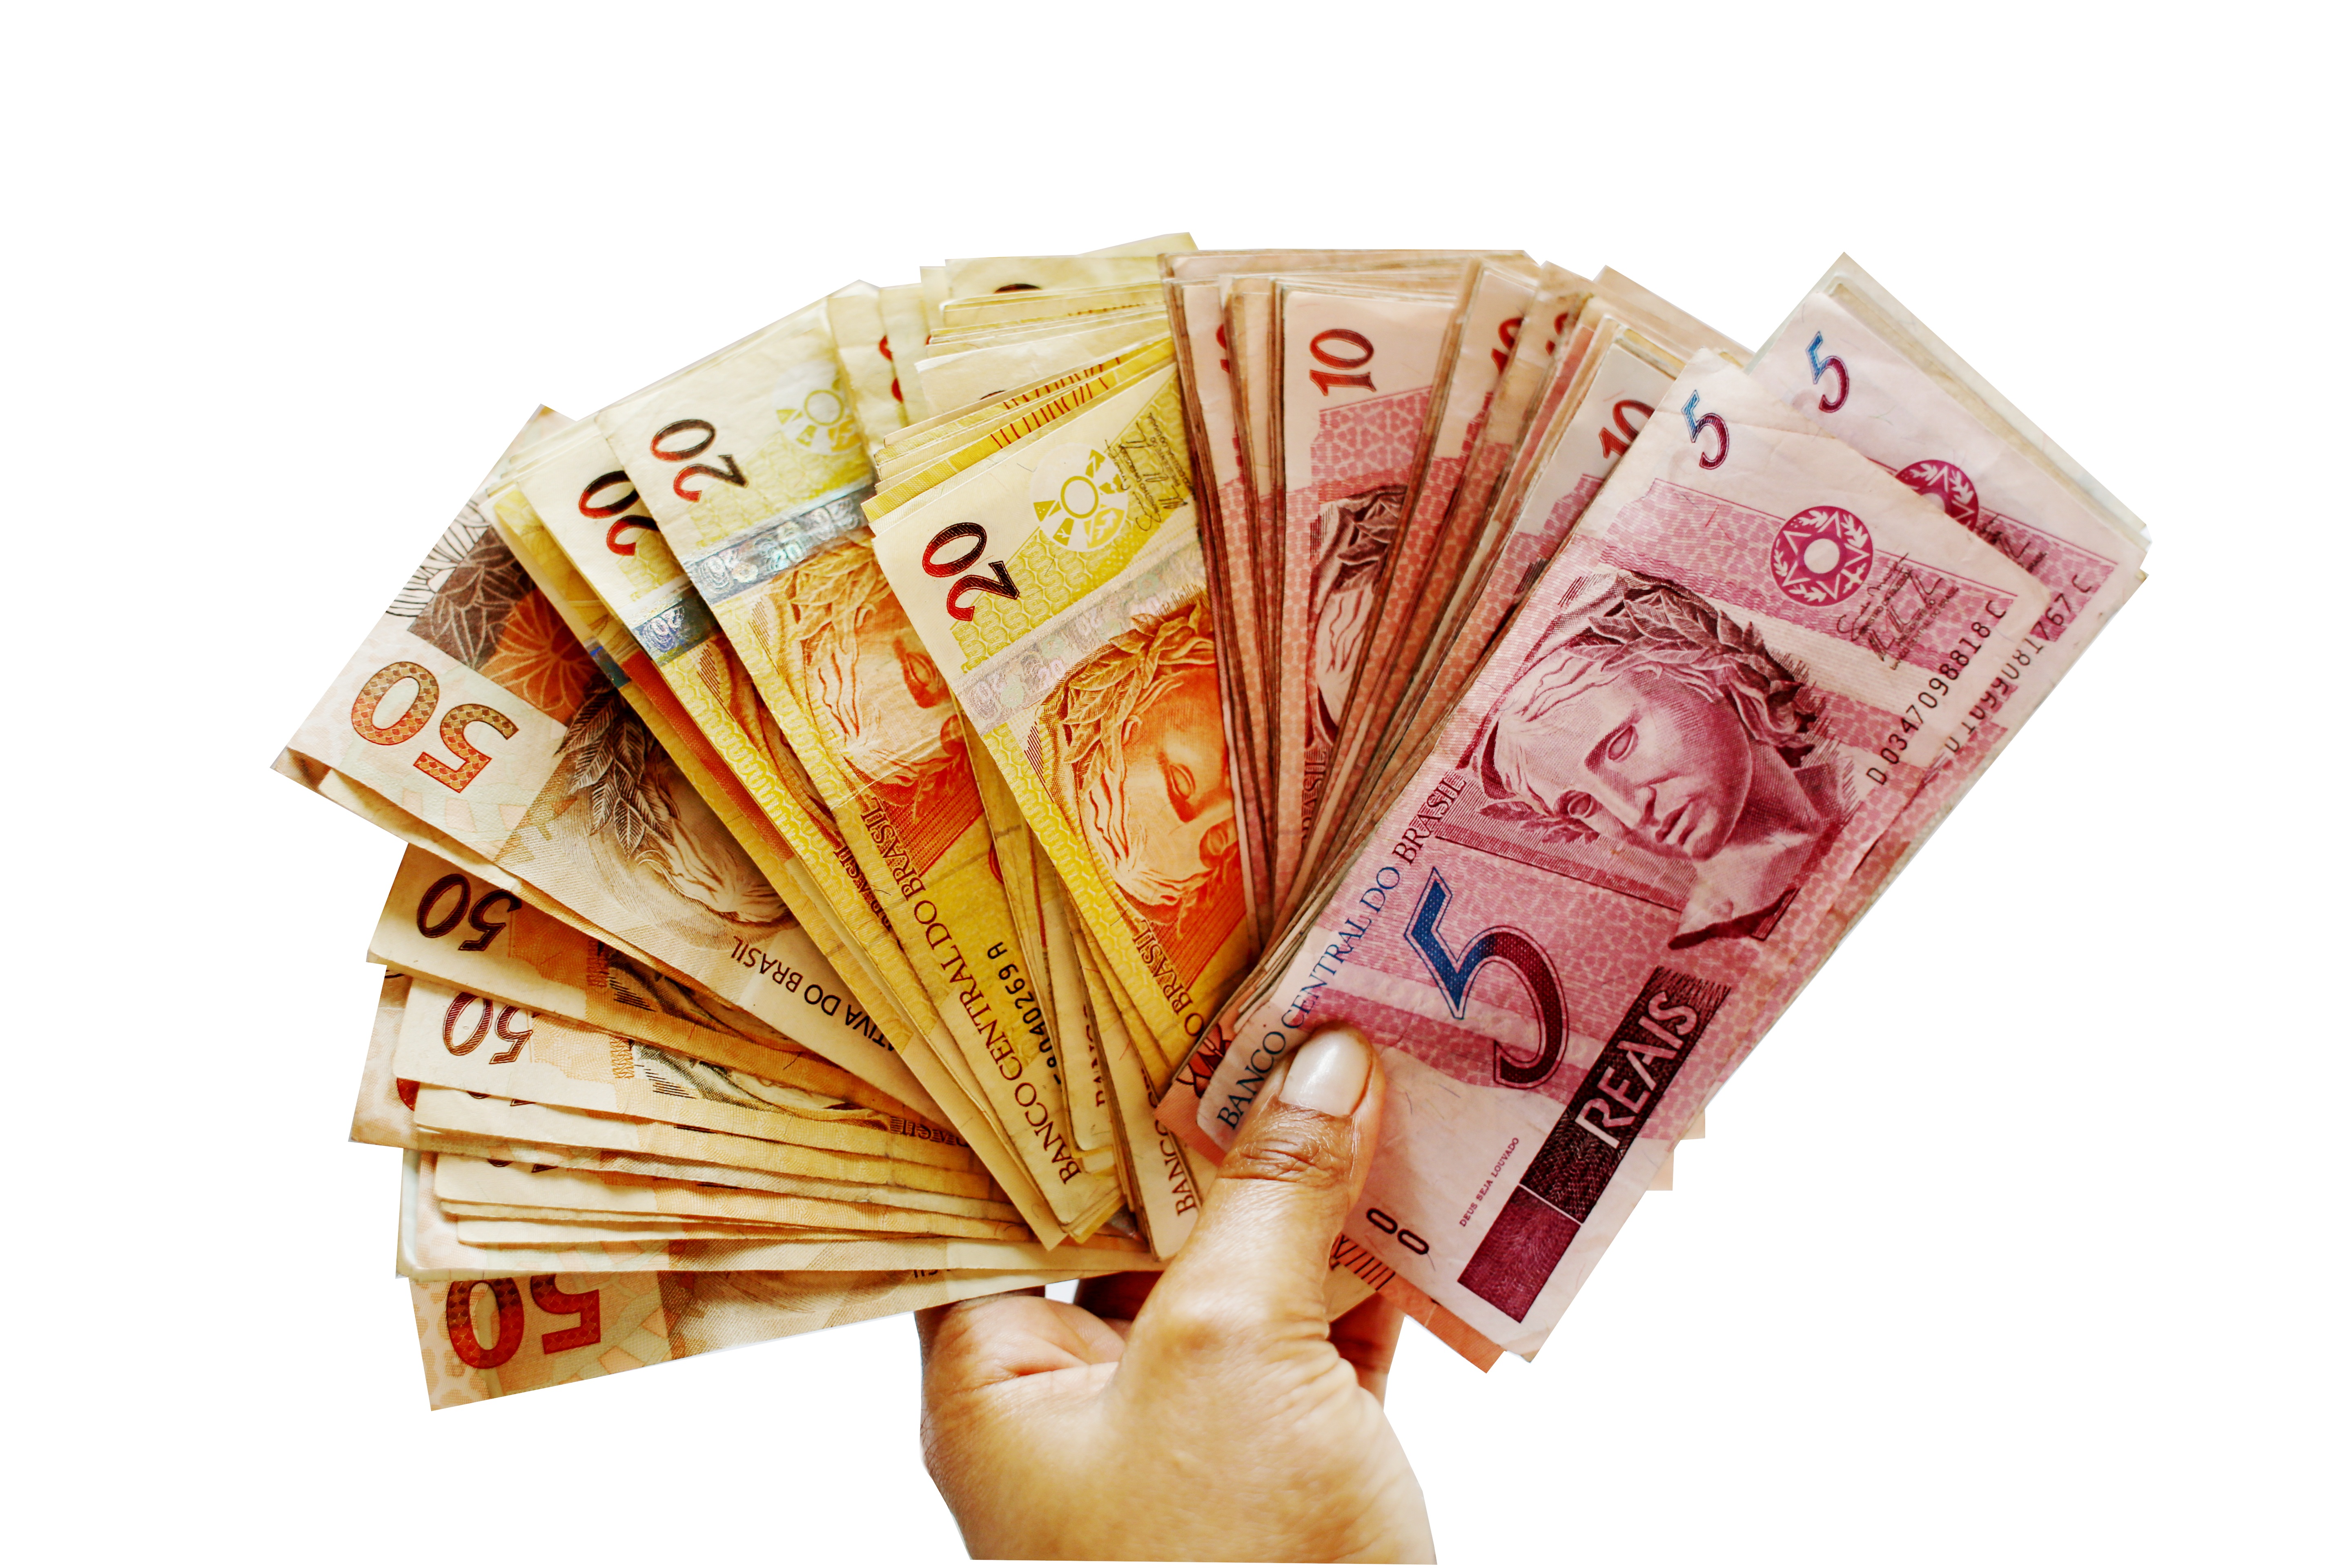
money, paper, holding, note, cash, currency, real, document, brazil, income, finance, salary, banknote, brazilian currency, real brazil, photo of money, image of money, fifty dollars, ballots, 100 real, ten real, five real, hand holding money